Harry Potter and the Order of the Phoenix (film)

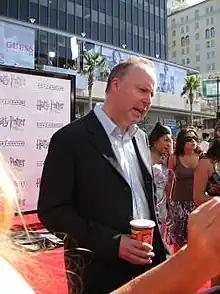
David Yates at the Hollywood premiere of "Order of the Phoenix", July 2007. Yates was particularly praised for his transition from television to mainstream cinema; he had not directed a feature film prior to "Order of the Phoenix".

On review aggregator Rotten Tomatoes the film has an approval rating of based on reviews, with an average rating of . The site's critical consensus reads, "It's not easy to take the longest "Harry Potter" book and streamline it into the shortest HP movie, but director David Yates does a bang up job of it, creating an "Order of the Phoenix" that's entertaining and action-packed." On Metacritic, the film has a score of 71 out of 100, based on 37 critics, indicating "generally favourable reviews". Audiences surveyed by CinemaScore gave the film an average grade of "A−" on an A+ to F scale.